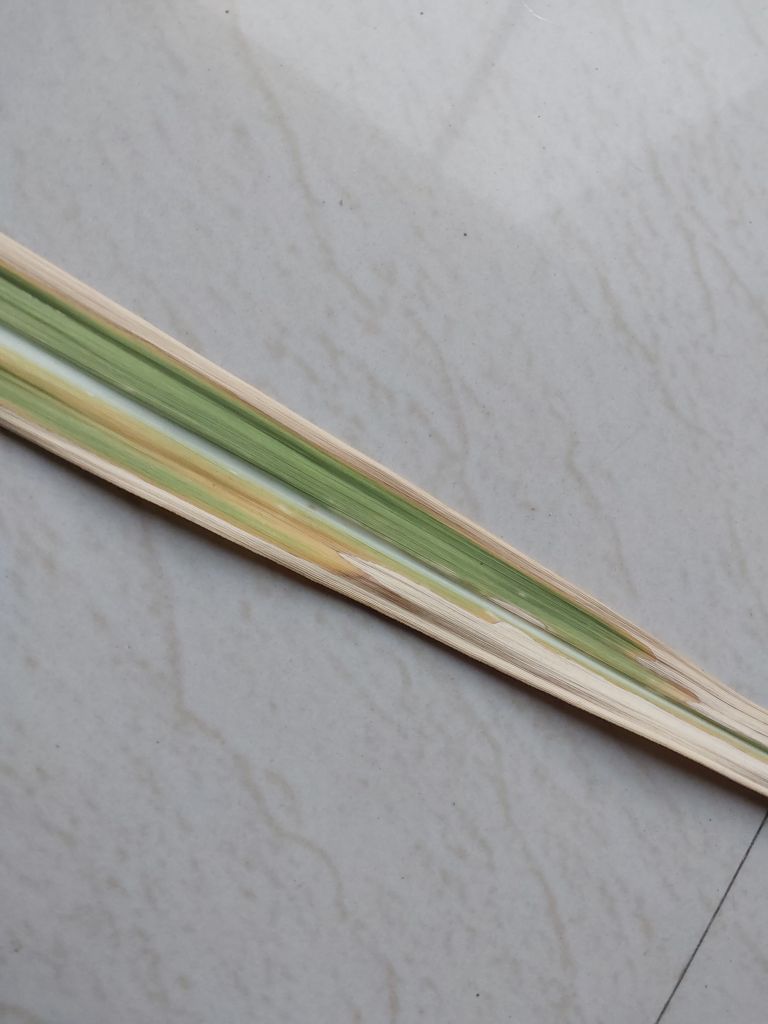
Label: Banded Chlorosis